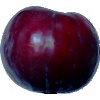
Label: Plum 2